St Isidore's

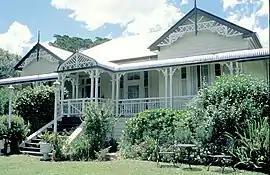
St Isidore's, 1998

St Isidore's is a heritage-listed homestead at 40 Post Office Road, Mapleton, Sunshine Coast Region, Queensland, Australia. It was built from to by James Blair Cramb. It is also known as Mapleton Homestead, Seaview House, and St Isidore's Farm College. It was added to the Queensland Heritage Register on 28 July 2000.